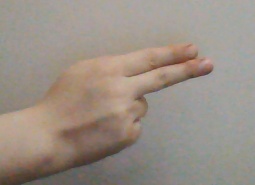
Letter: ain